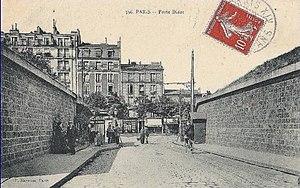
Paris.Porte Didot
La porte Didot, anciennement appelée porte de Malakoff est une porte de Paris, en France, située dans le 14ᵉ arrondissement.